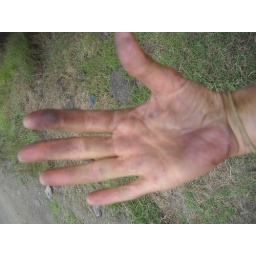
I like the girls with the ponytails in the checkout line with the dirty nails...